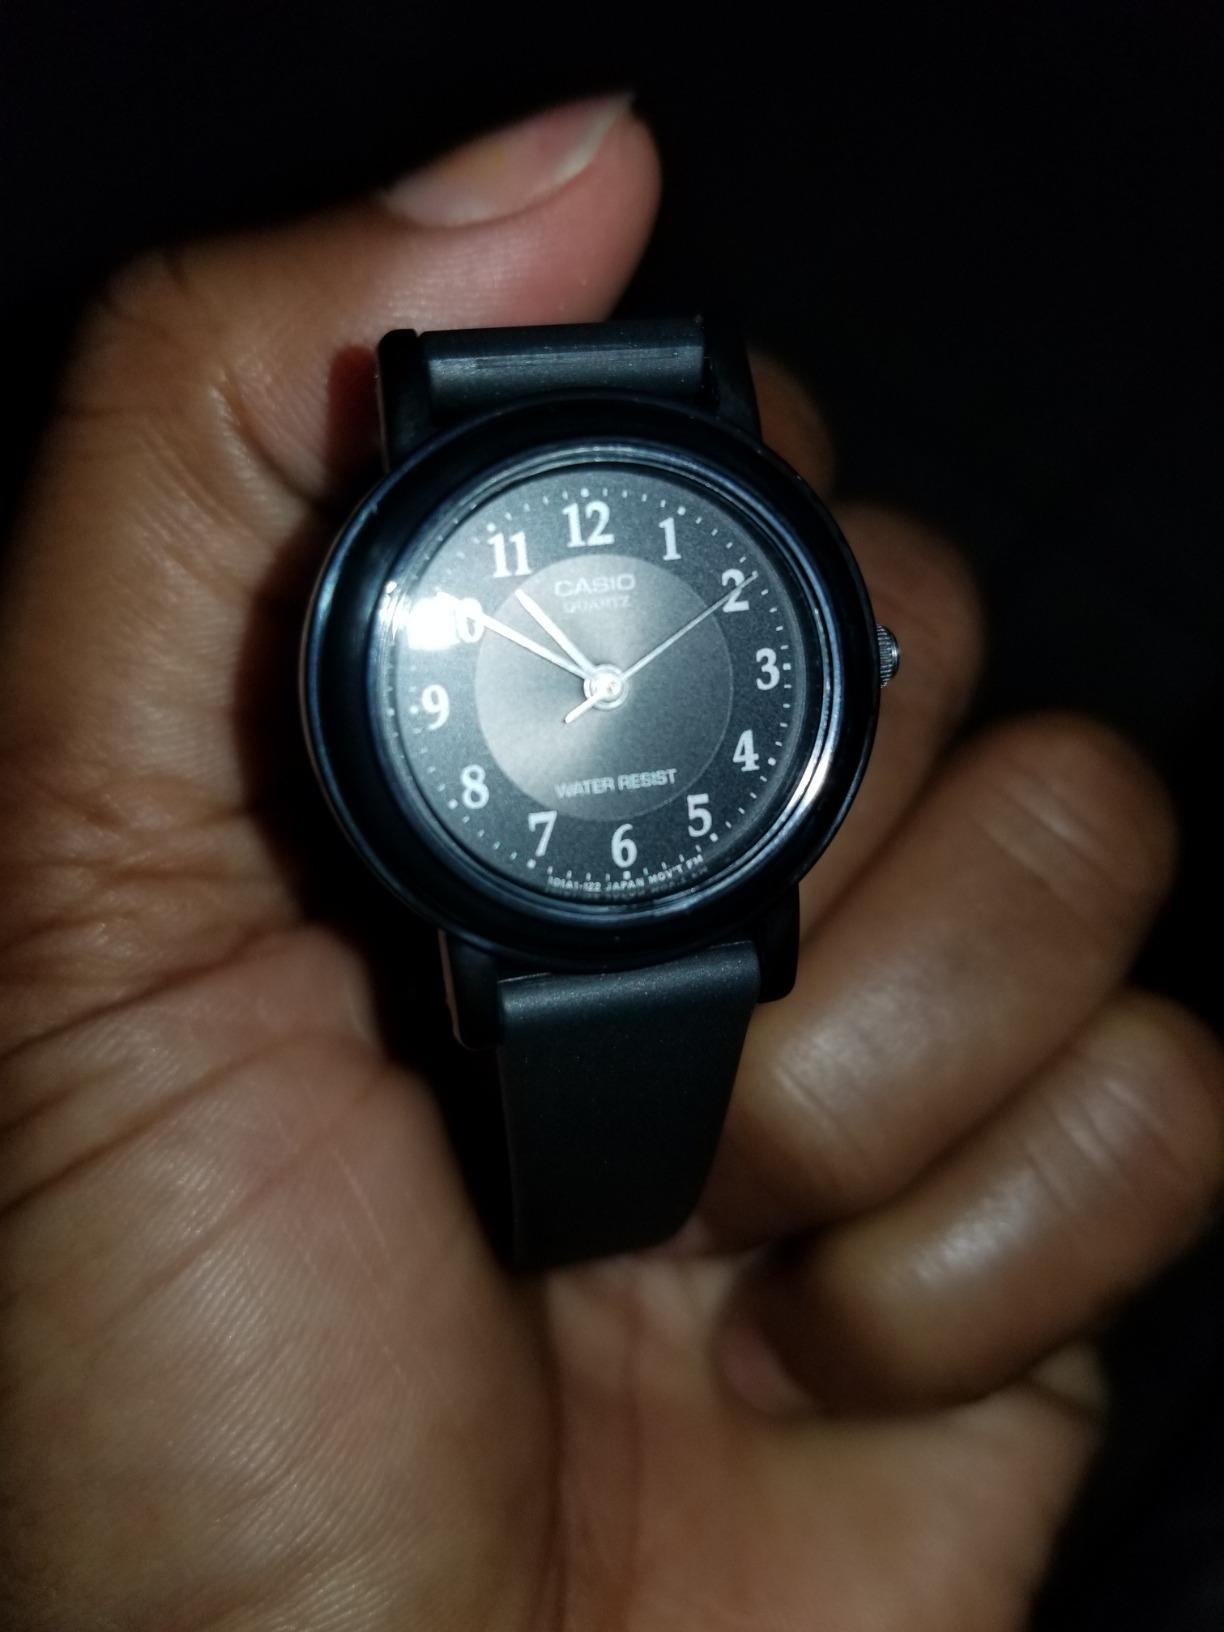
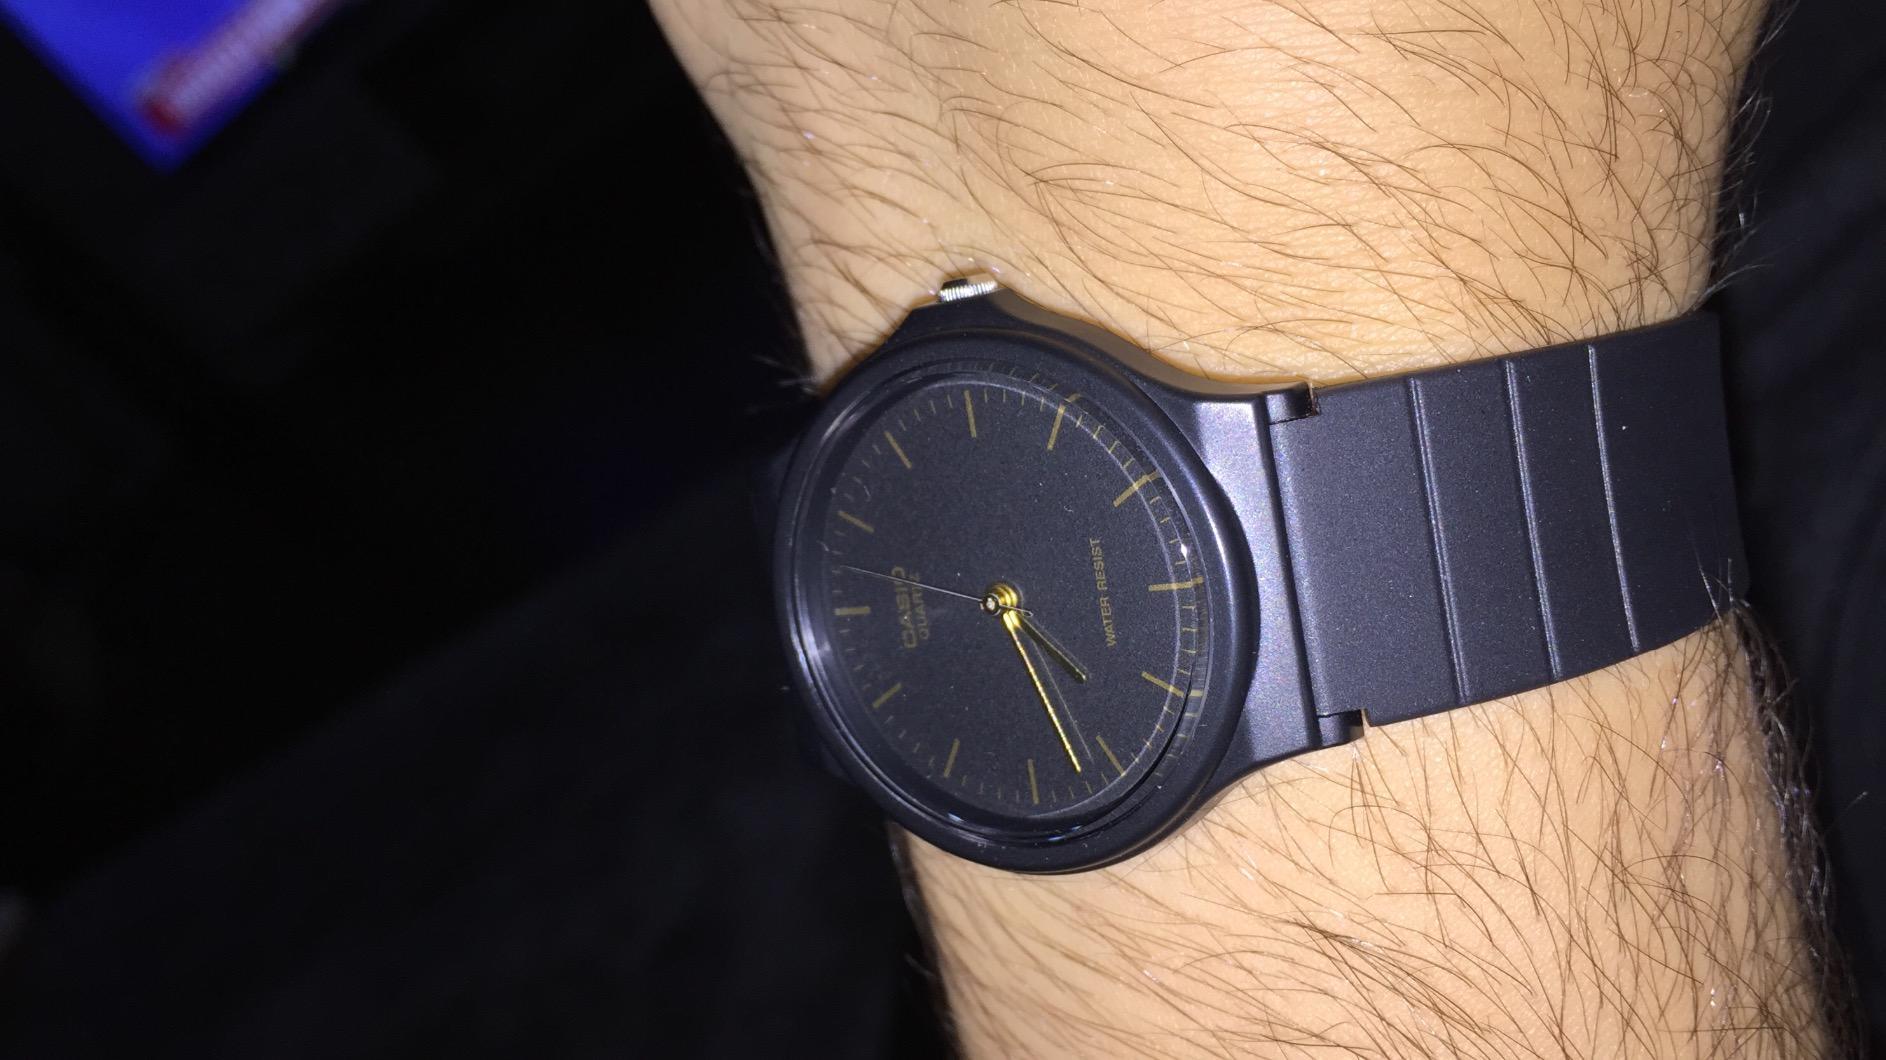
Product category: accessories_watch
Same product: no